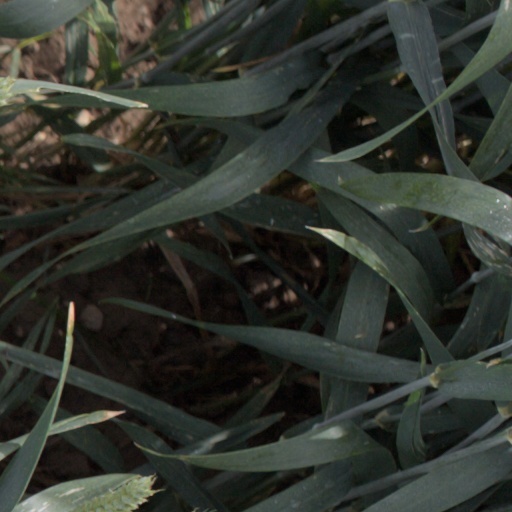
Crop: wheat